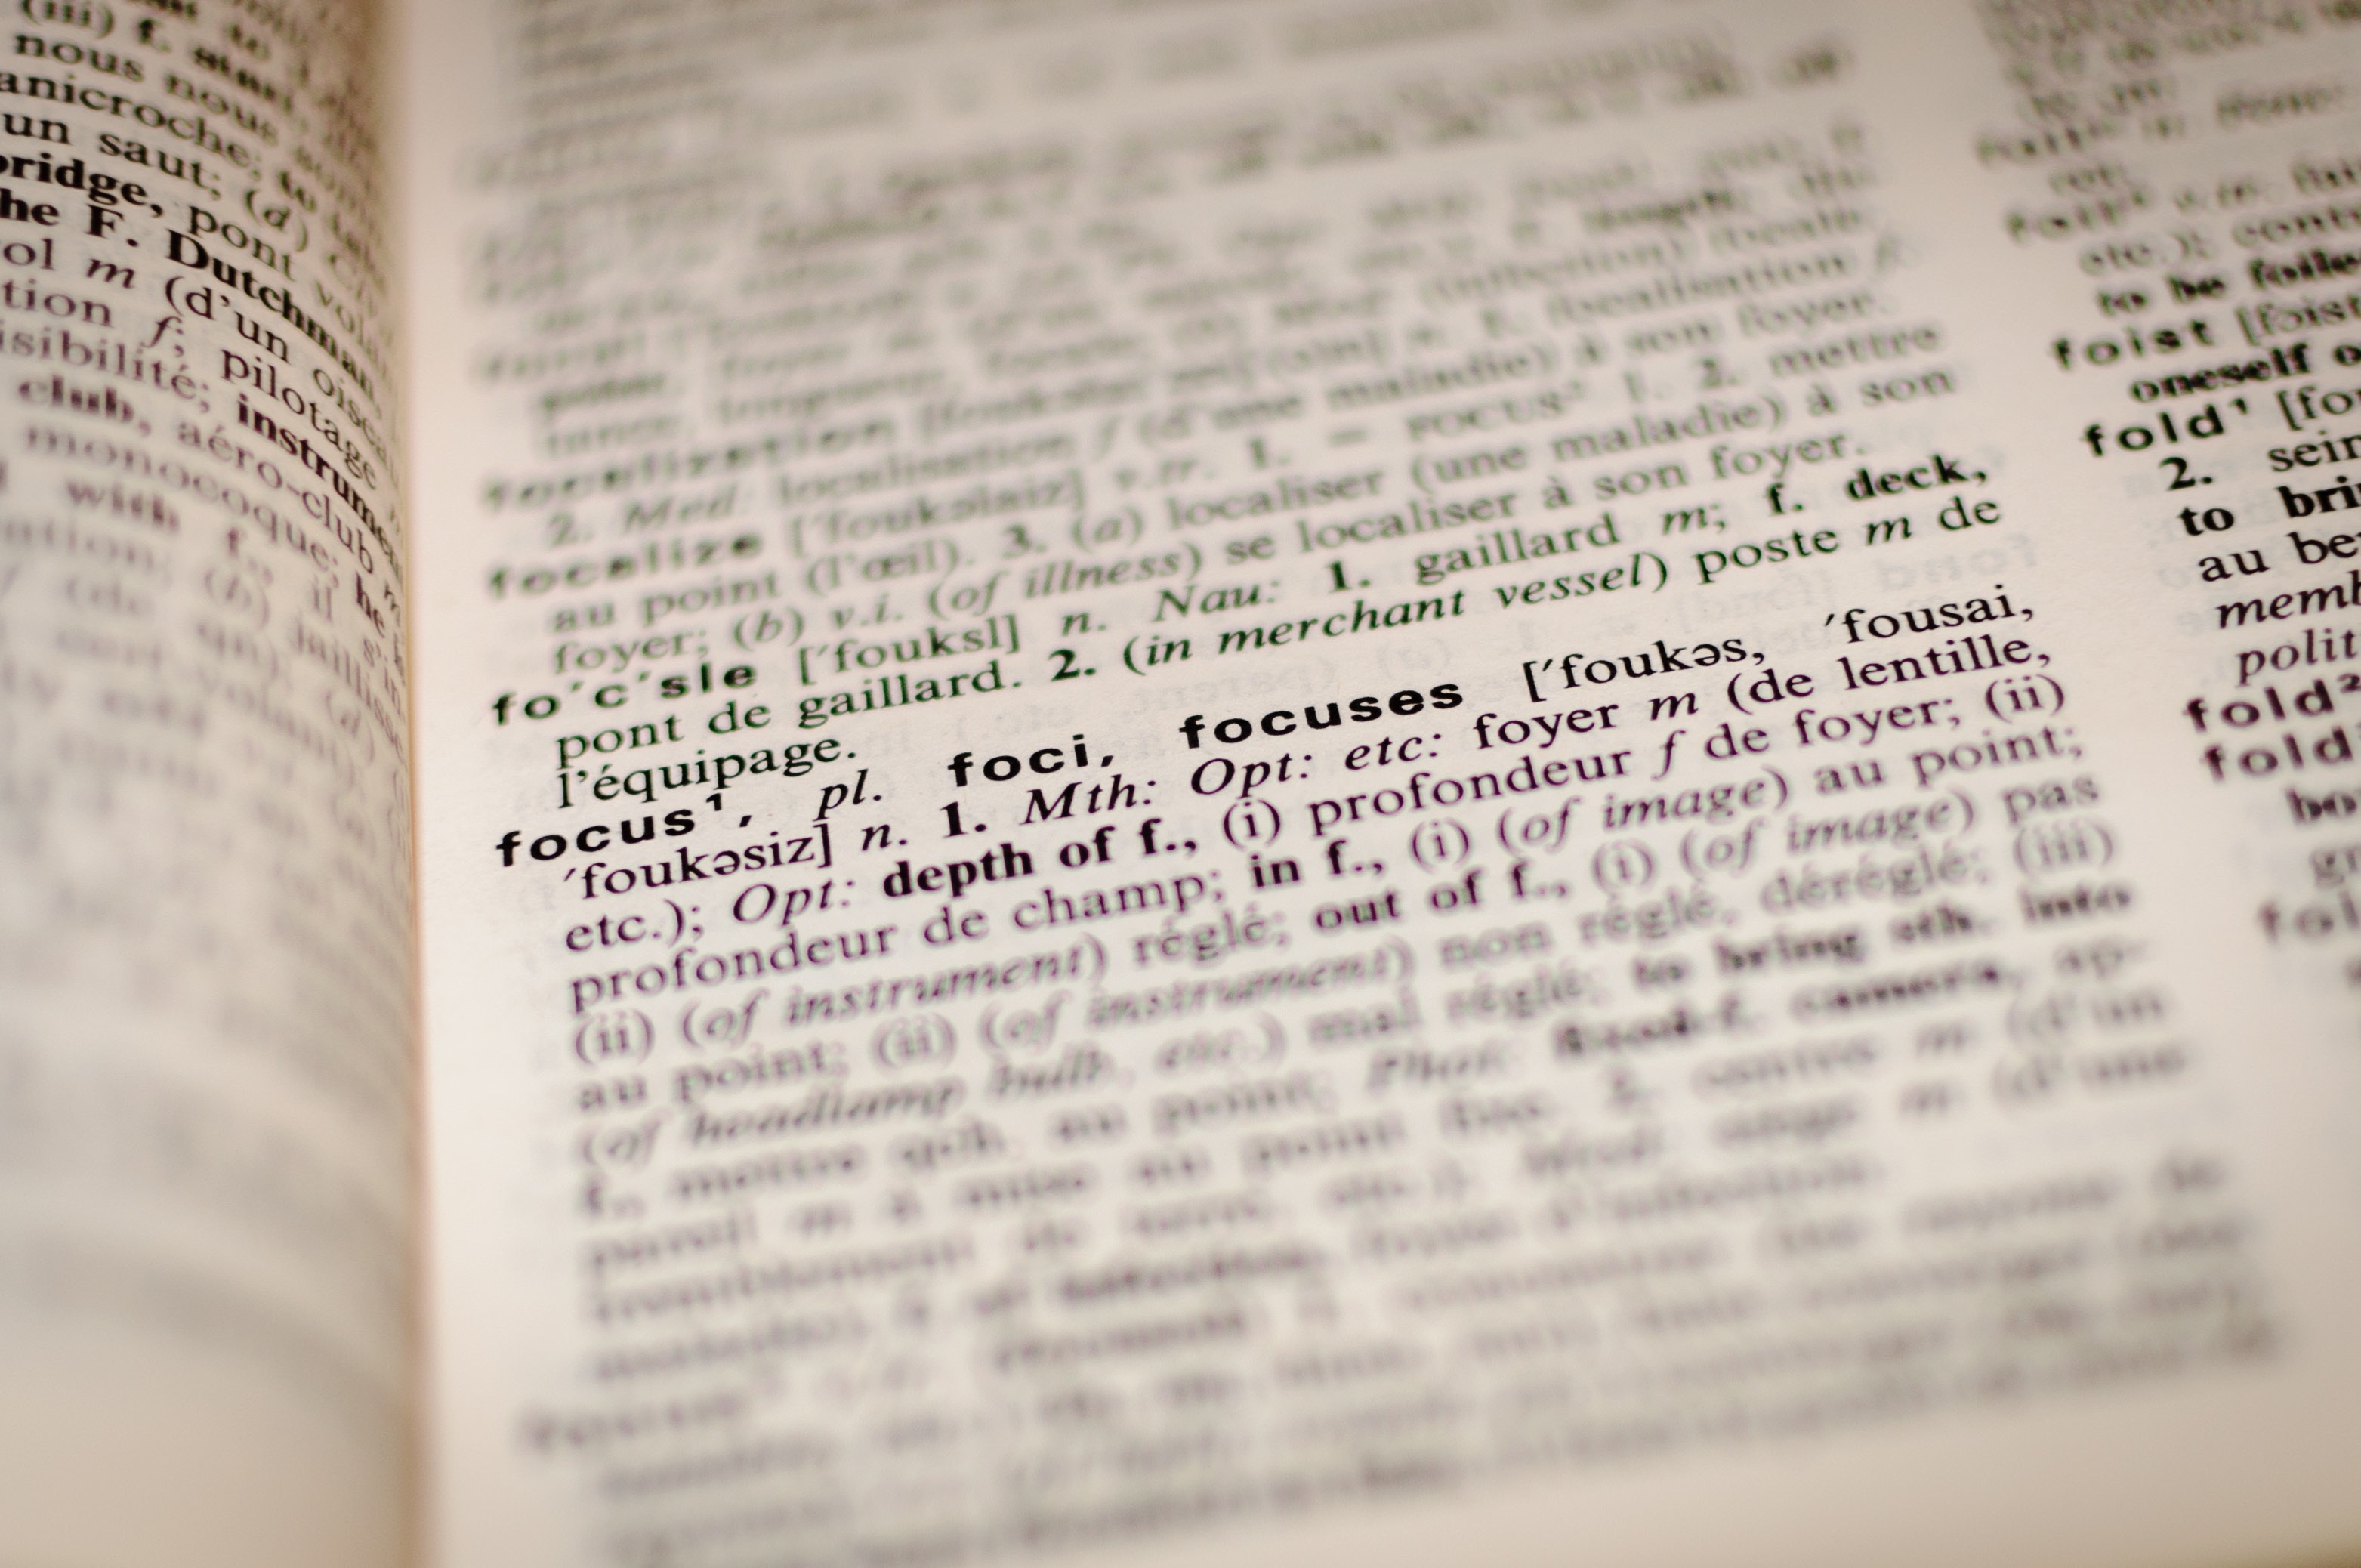
writing, book, word, macro, education, brand, focus, design, text, handwriting, dictionary, document, information, definition, meaning